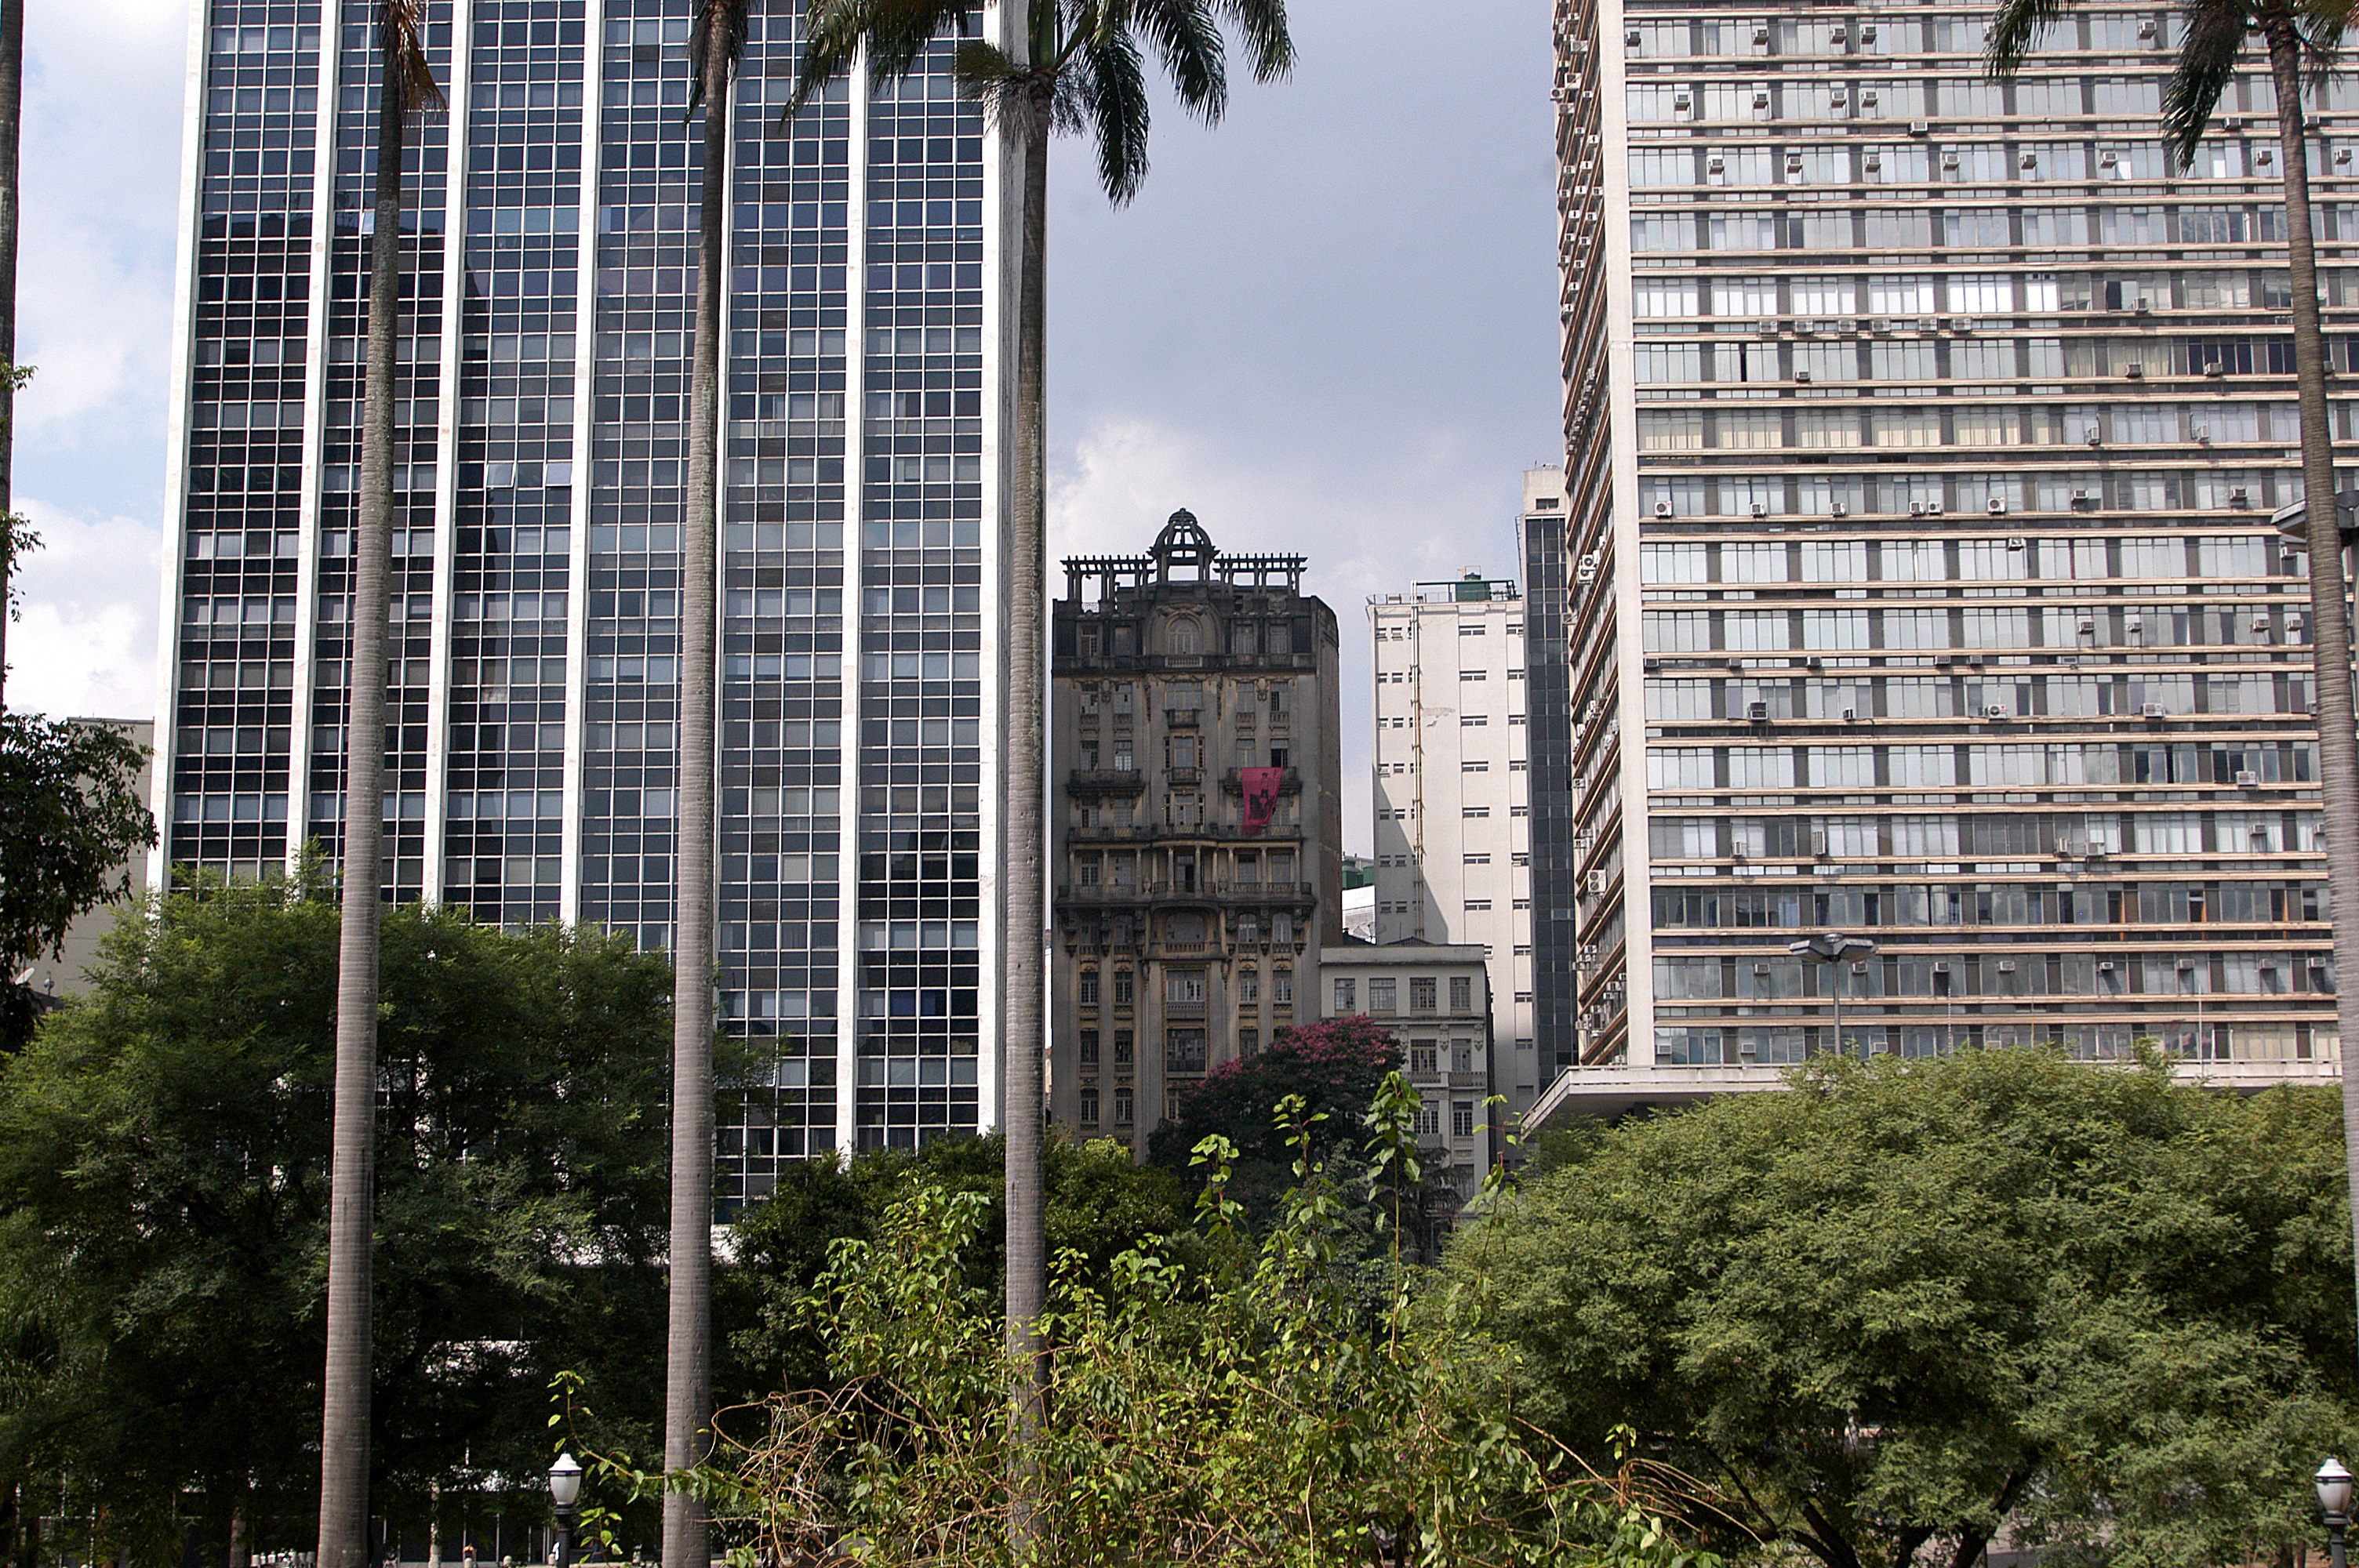
architecture, skyline, window, city, skyscraper, cityscape, downtown, suburb, tower, landmark, facade, tower block, condominium, neighbourhood, sao paulo, old center, urban area, residential area, anhangaba, human settlement